Lance Cade

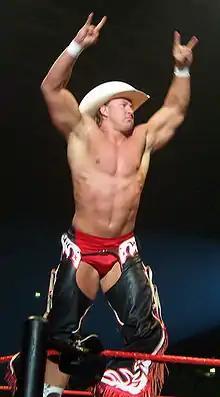
Cade in 2007

Lance Kurtis McNaught (March 2, 1981 – August 13, 2010) was an American professional wrestler. He was best known for his time in World Wrestling Entertainment (WWE) where he performed under the ring names Garrison Cade and Lance Cade.